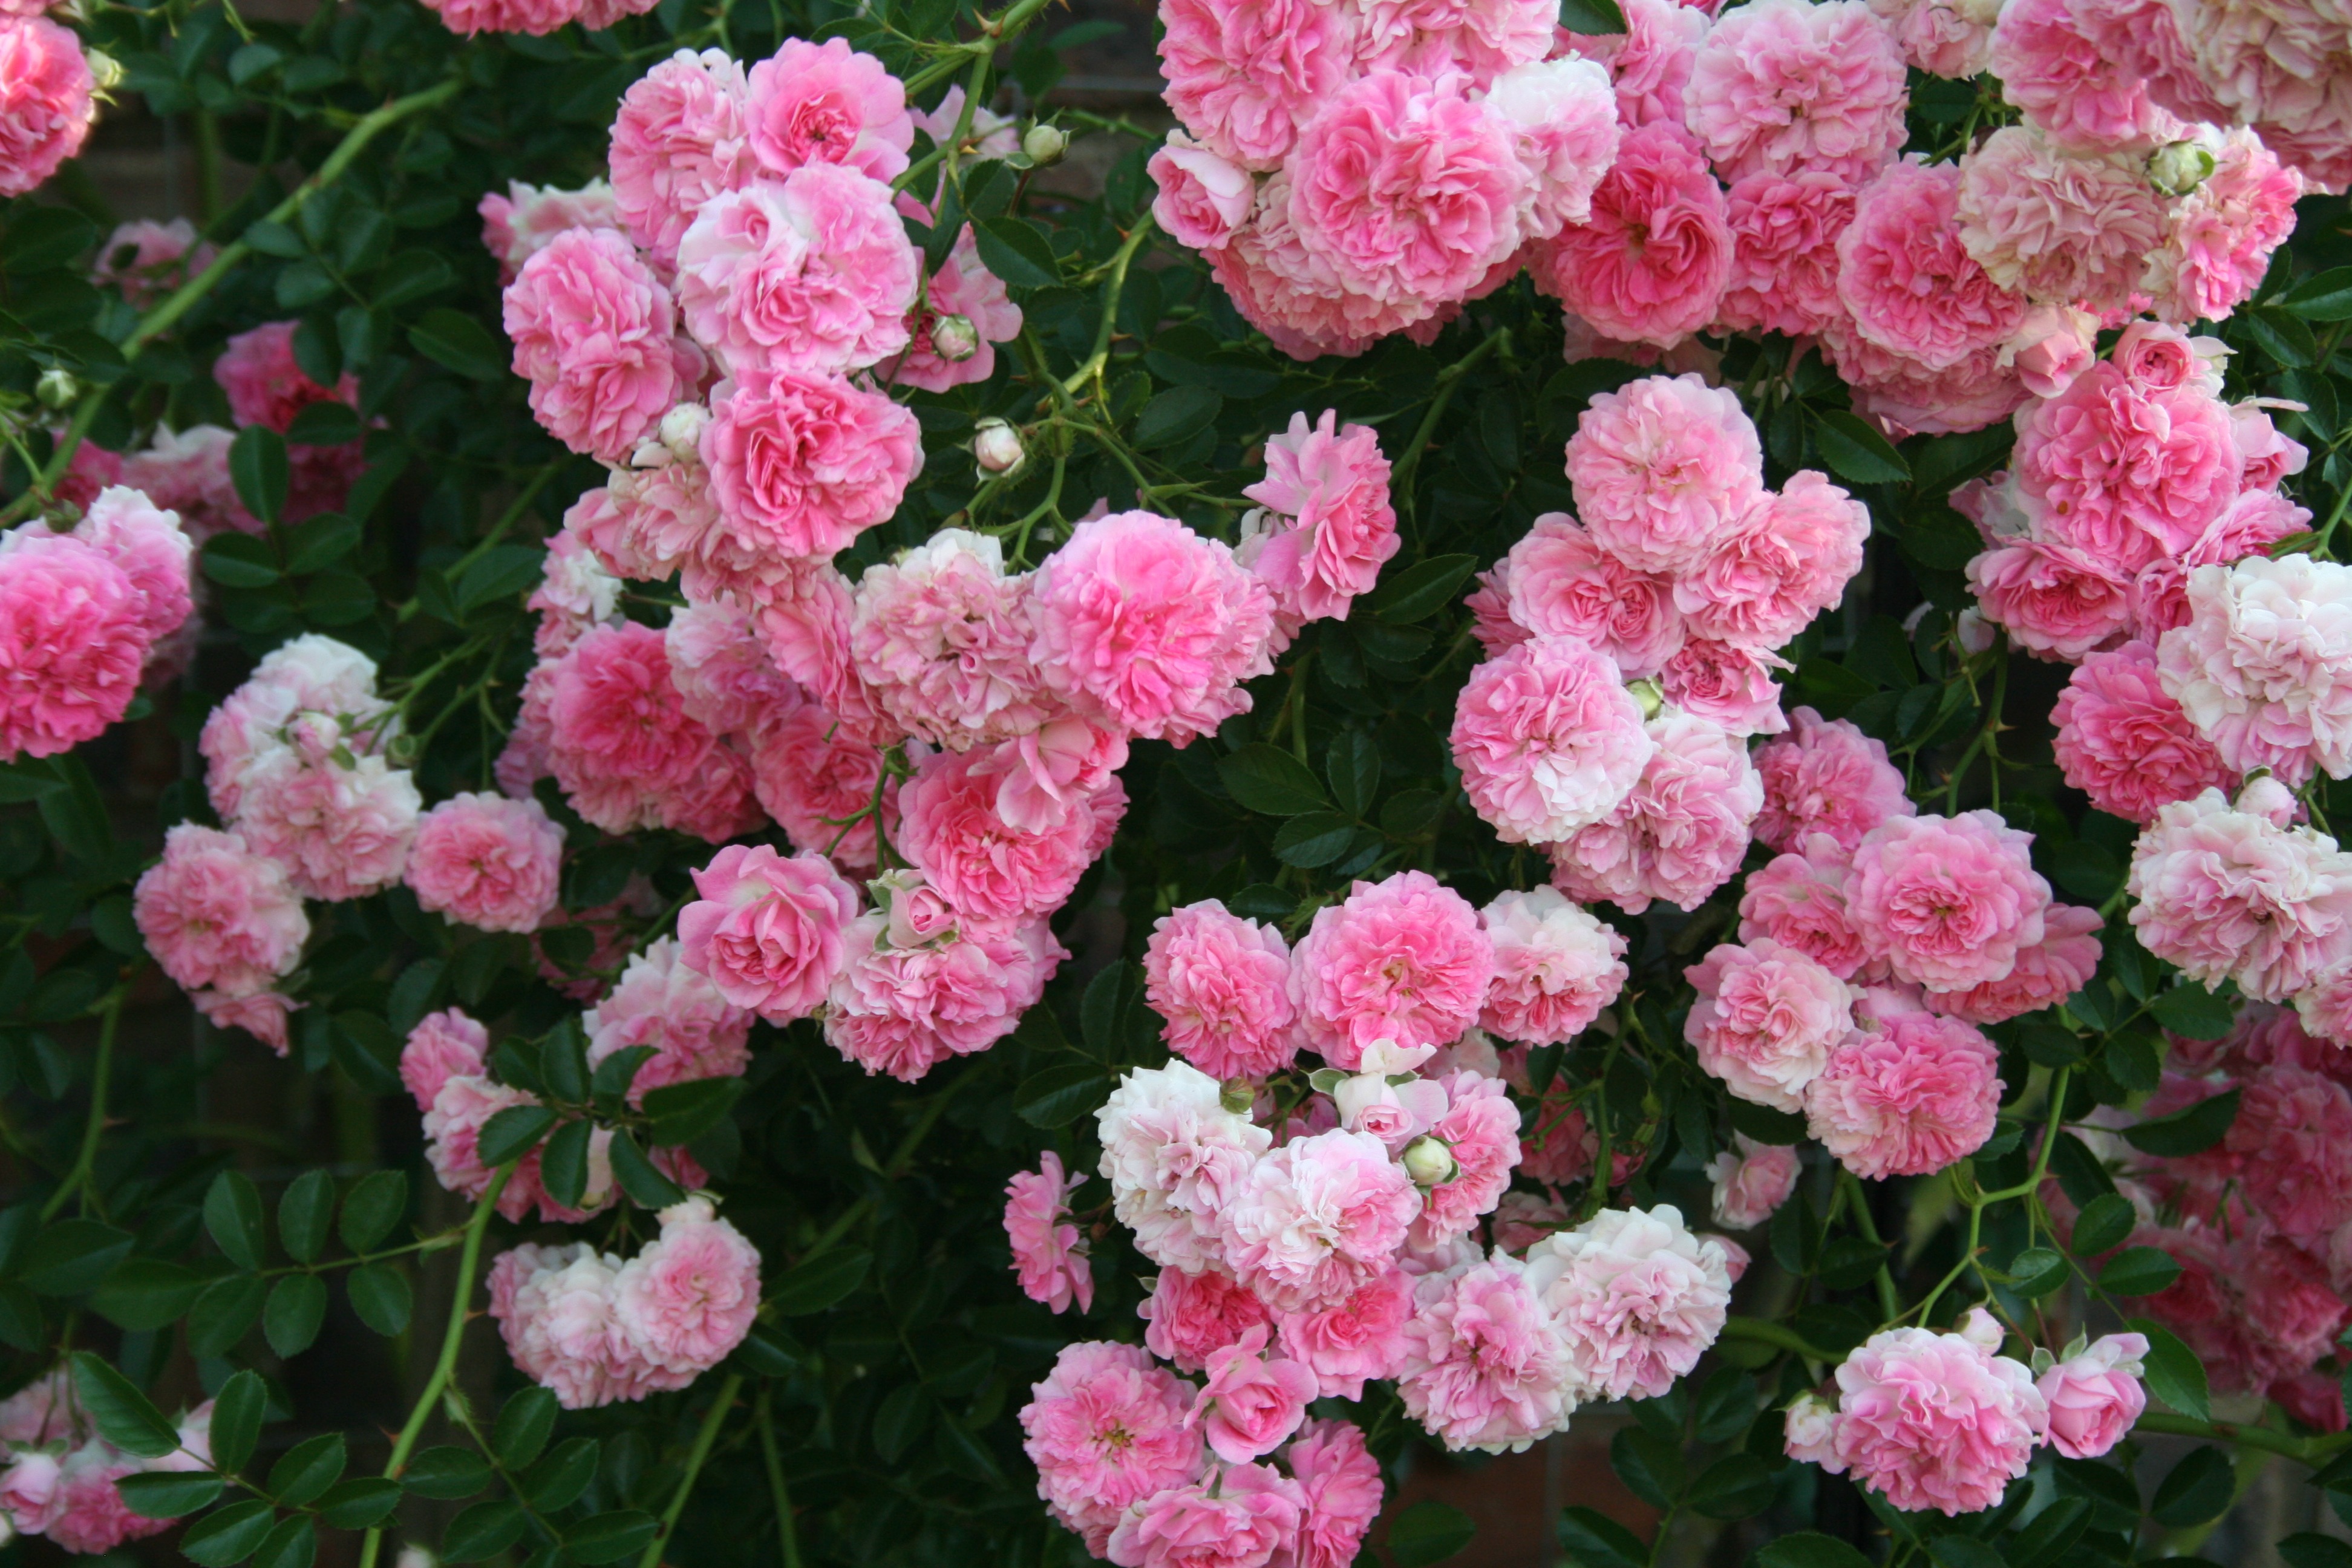
plant, flower, petal, foliage, rose, green, pink, flowers, stems, shrub, branches, carnation, blooms, creeper, floribunda, dianthus, tendrils, flowering plant, garden roses, rose family, annual plant, land plant, pink family, rosa wichuraiana, rambling, massed, prolific